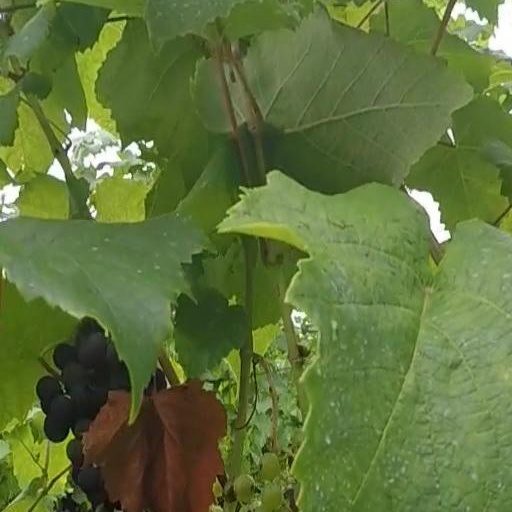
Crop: grape